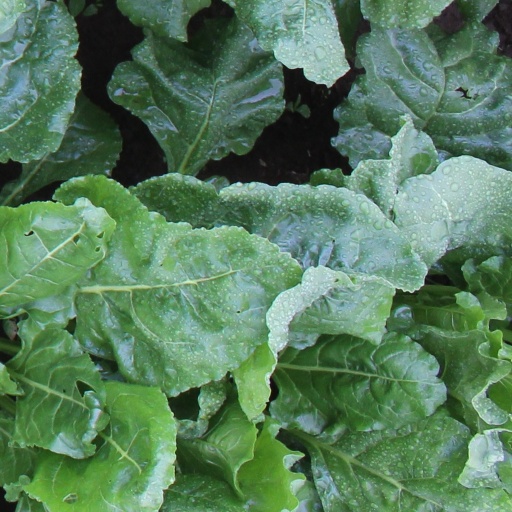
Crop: sugar beet